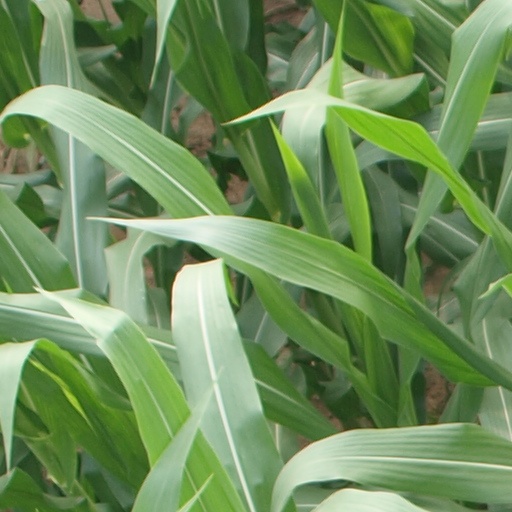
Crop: maize; corn